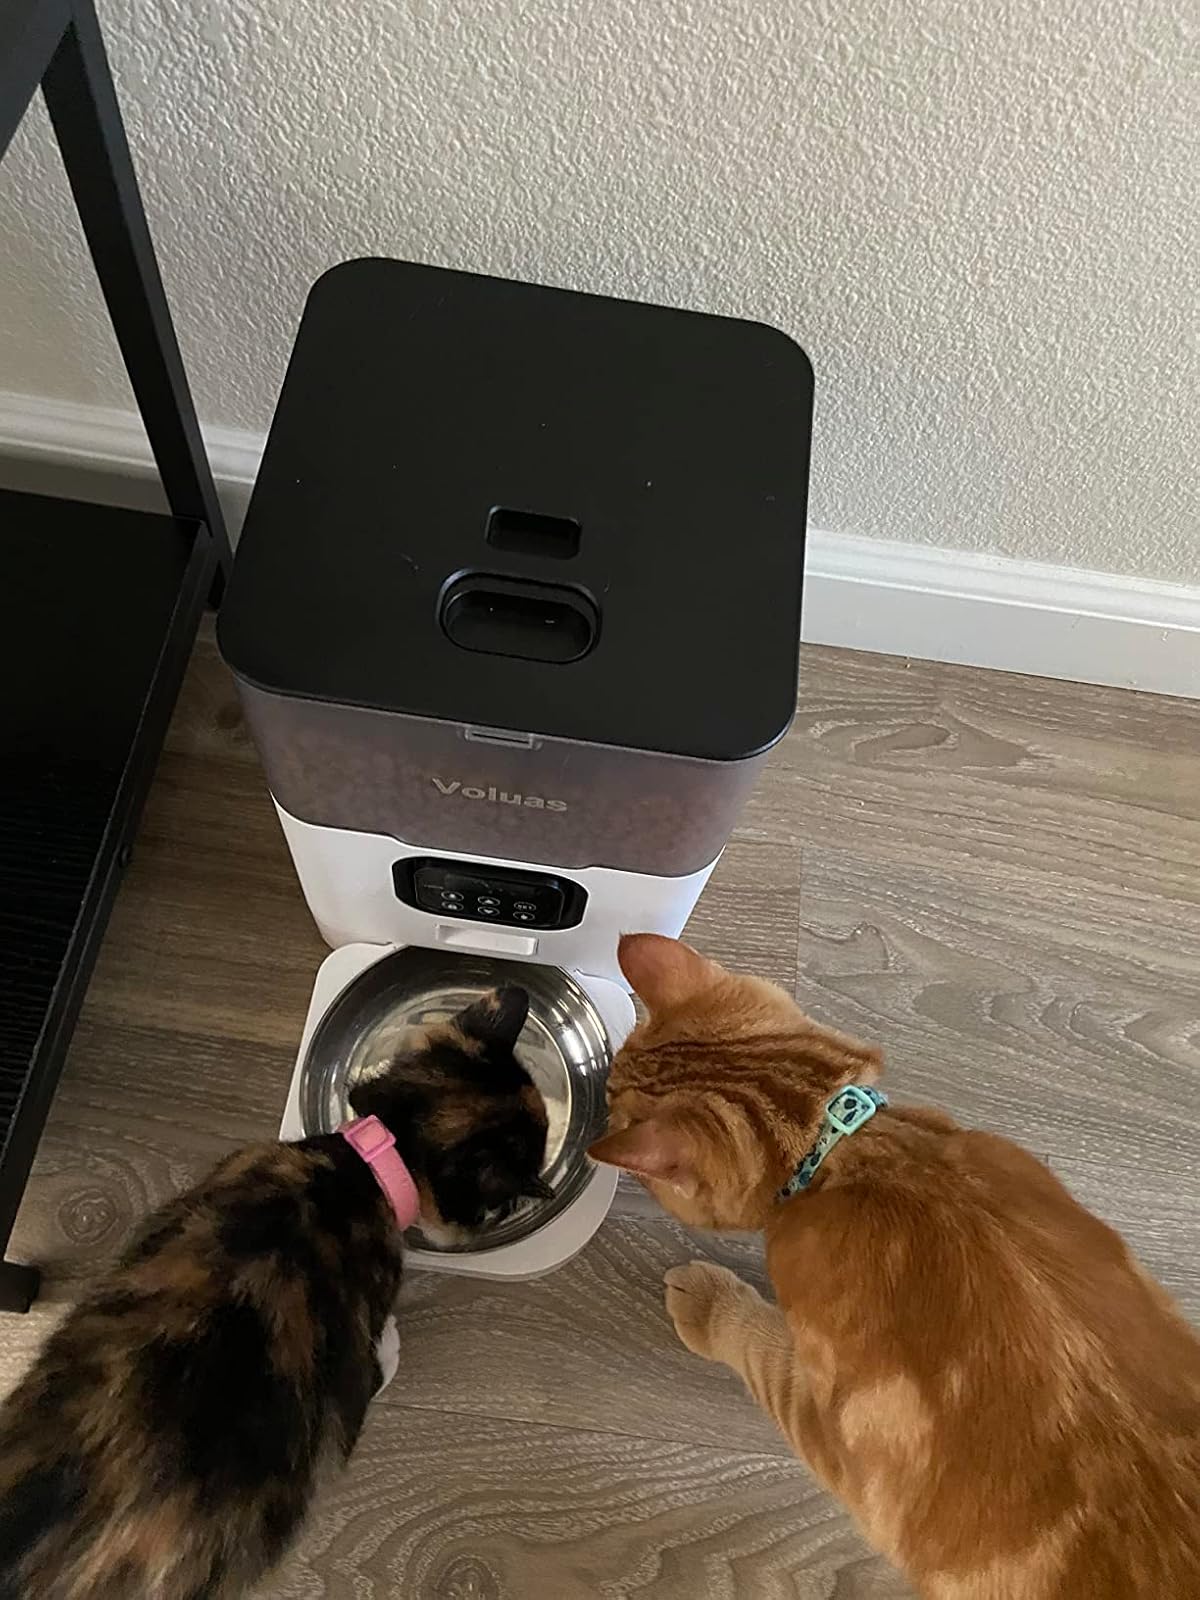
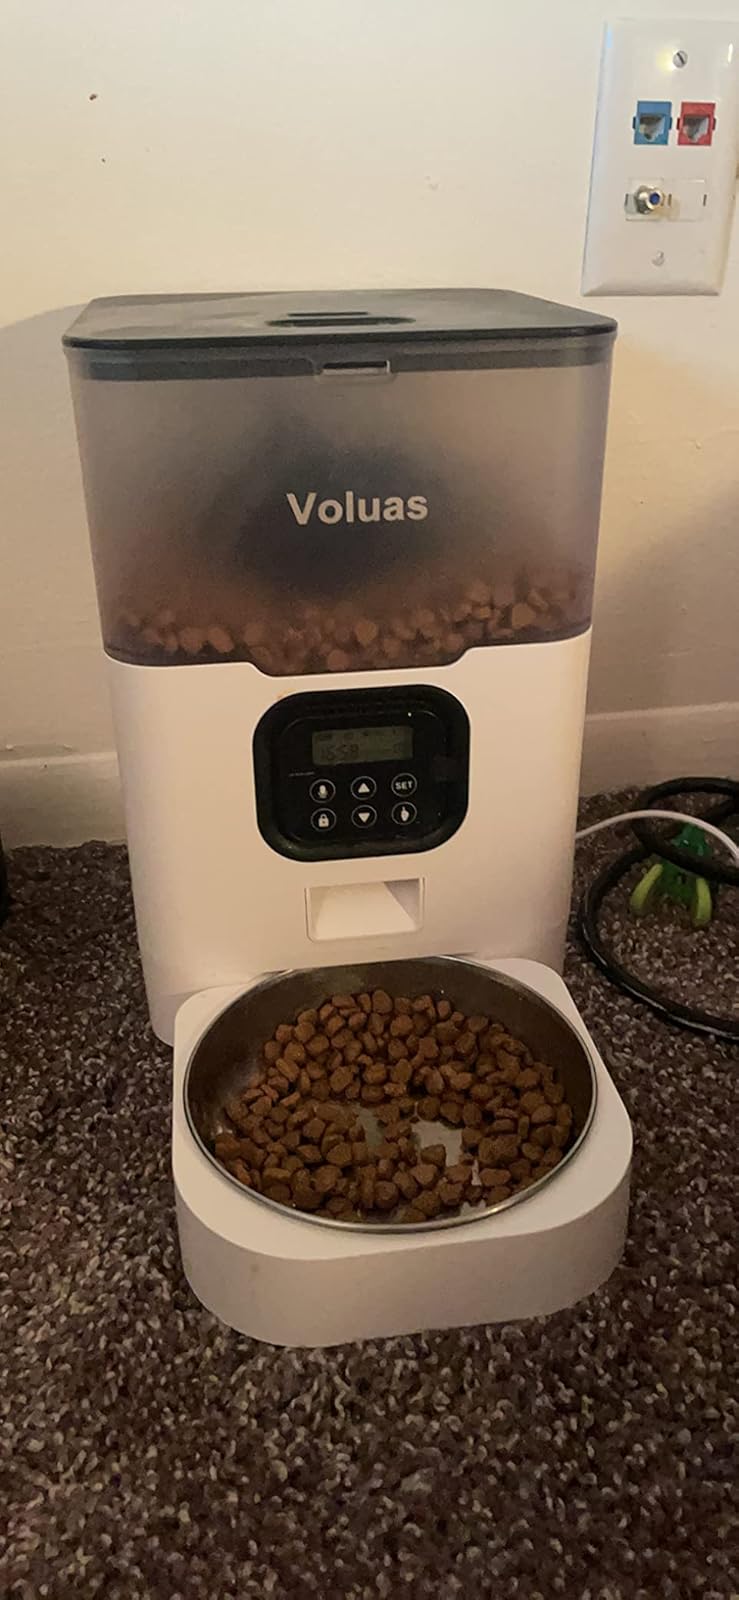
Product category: items_feeder
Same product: yes